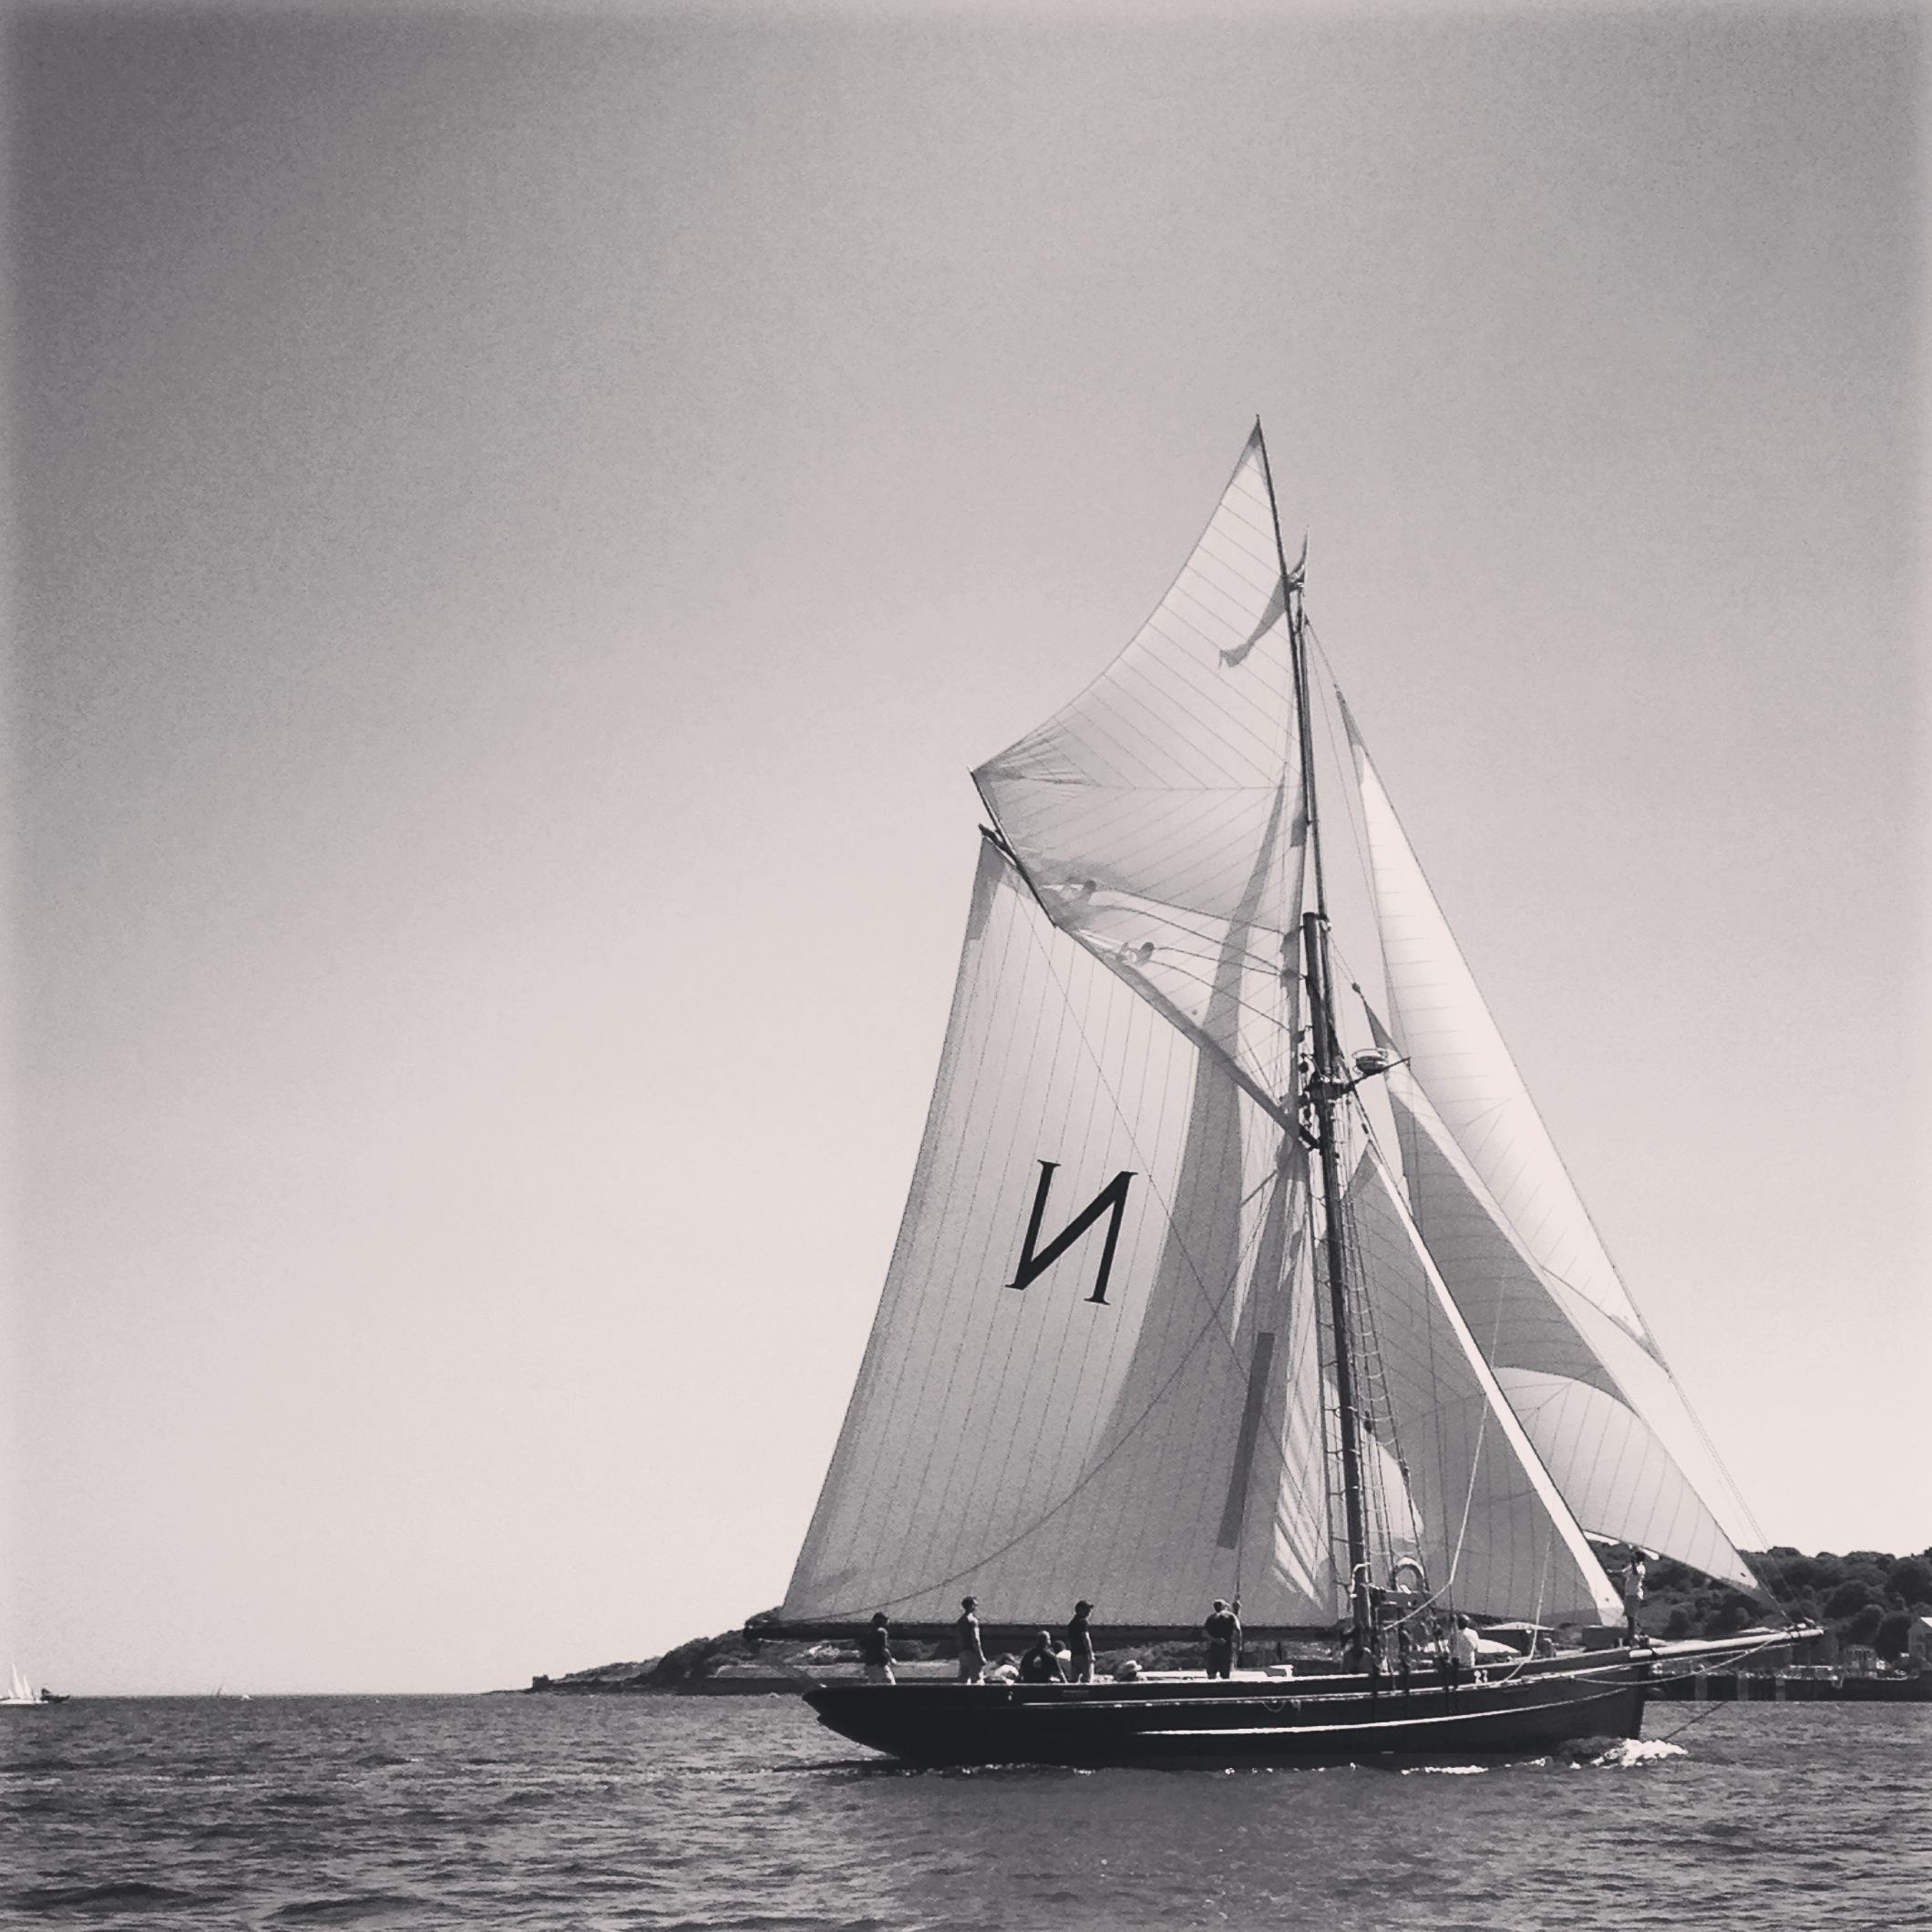
sea, water, ocean, black and white, boat, ship, vehicle, mast, sailing, monochrome, sailboat, sail boat, sail, watercraft, schooner, windjammer, brig, sailing ship, tall ship, full rigged ship, monochrome photography, caravel, brigantine, lugger, barquentine, sloop of war